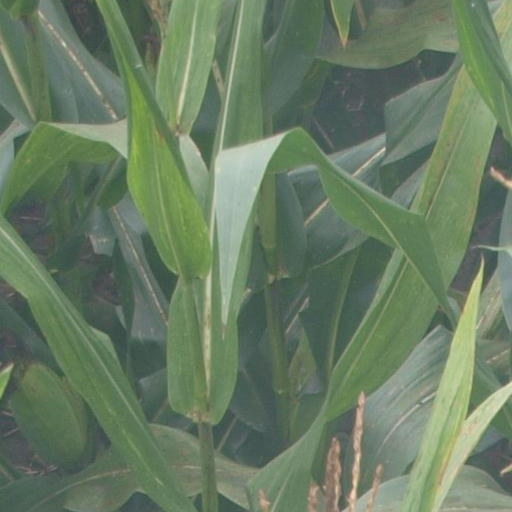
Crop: maize; corn